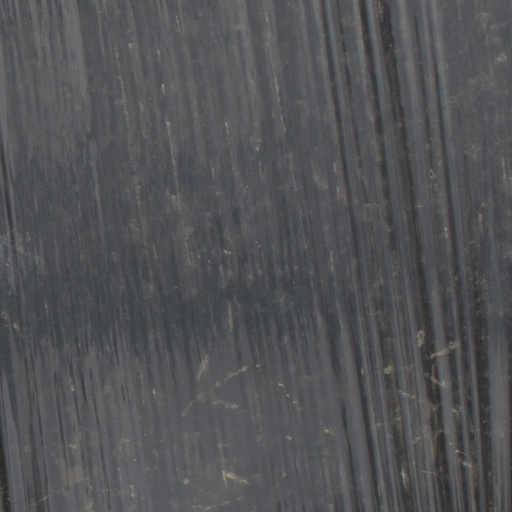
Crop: Jerusalem artichoke